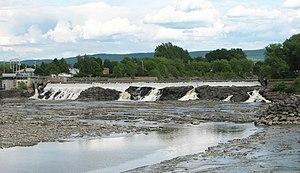
Chutes de la Rivière du Sud se jetant dans le fleuve St-Laurent, Montmagny, province de Québec, Canada
La rivière du Sud est un affluent de la rive sud du fleuve Saint-Laurent. Ce cours d'eau coule dans les municipalités de Notre-Dame-du-Rosaire, Sainte-Euphémie-sur-Rivière-du-Sud, Armagh, Saint-Raphaël, Saint-François-de-la-Rivière-du-Sud, Saint-Pierre-de-la-Rivière-du-Sud et Montmagny, dans la municipalité régionale de comté de Montmagny, dans la région administrative de Chaudière-Appalaches, dans le sud de la province de Québec, au Canada.
Montmagny est une ville du Québec située dans la MRC de Montmagny dans la région de Chaudière-Appalaches à 56 kilomètres à l'Est de Lévis.